Hobe Fort

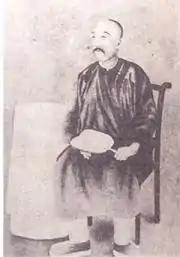
Liu Mingchuan

Because the fort never saw combat it remains almost entirely intact. The barracks that once stood in the Central Square during the Qing dynasty are gone, as are the guns, but the outer walls, vaults and gate are close to their original conditions. The vaults inside the fort now contain a museum about the French landing in Tamsui.